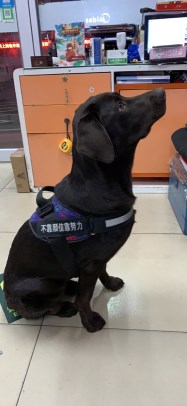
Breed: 3580-n000122-Labrador_retriever